Paul Haenlein

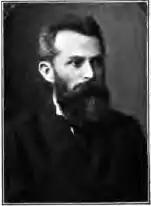

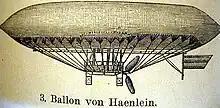
Airship of Haenlein

Paul Haenlein (17 October 1835 in Cologne – 27 January 1905 in Mainz) was a German engineer and flight pioneer. He flew in a semi-rigid-frame dirigible. His family belonged to the "Citoyens notables", those notabilities who led the economy, administration and culture of Mainz.